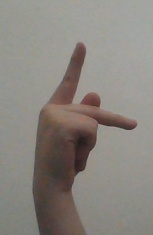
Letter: dha